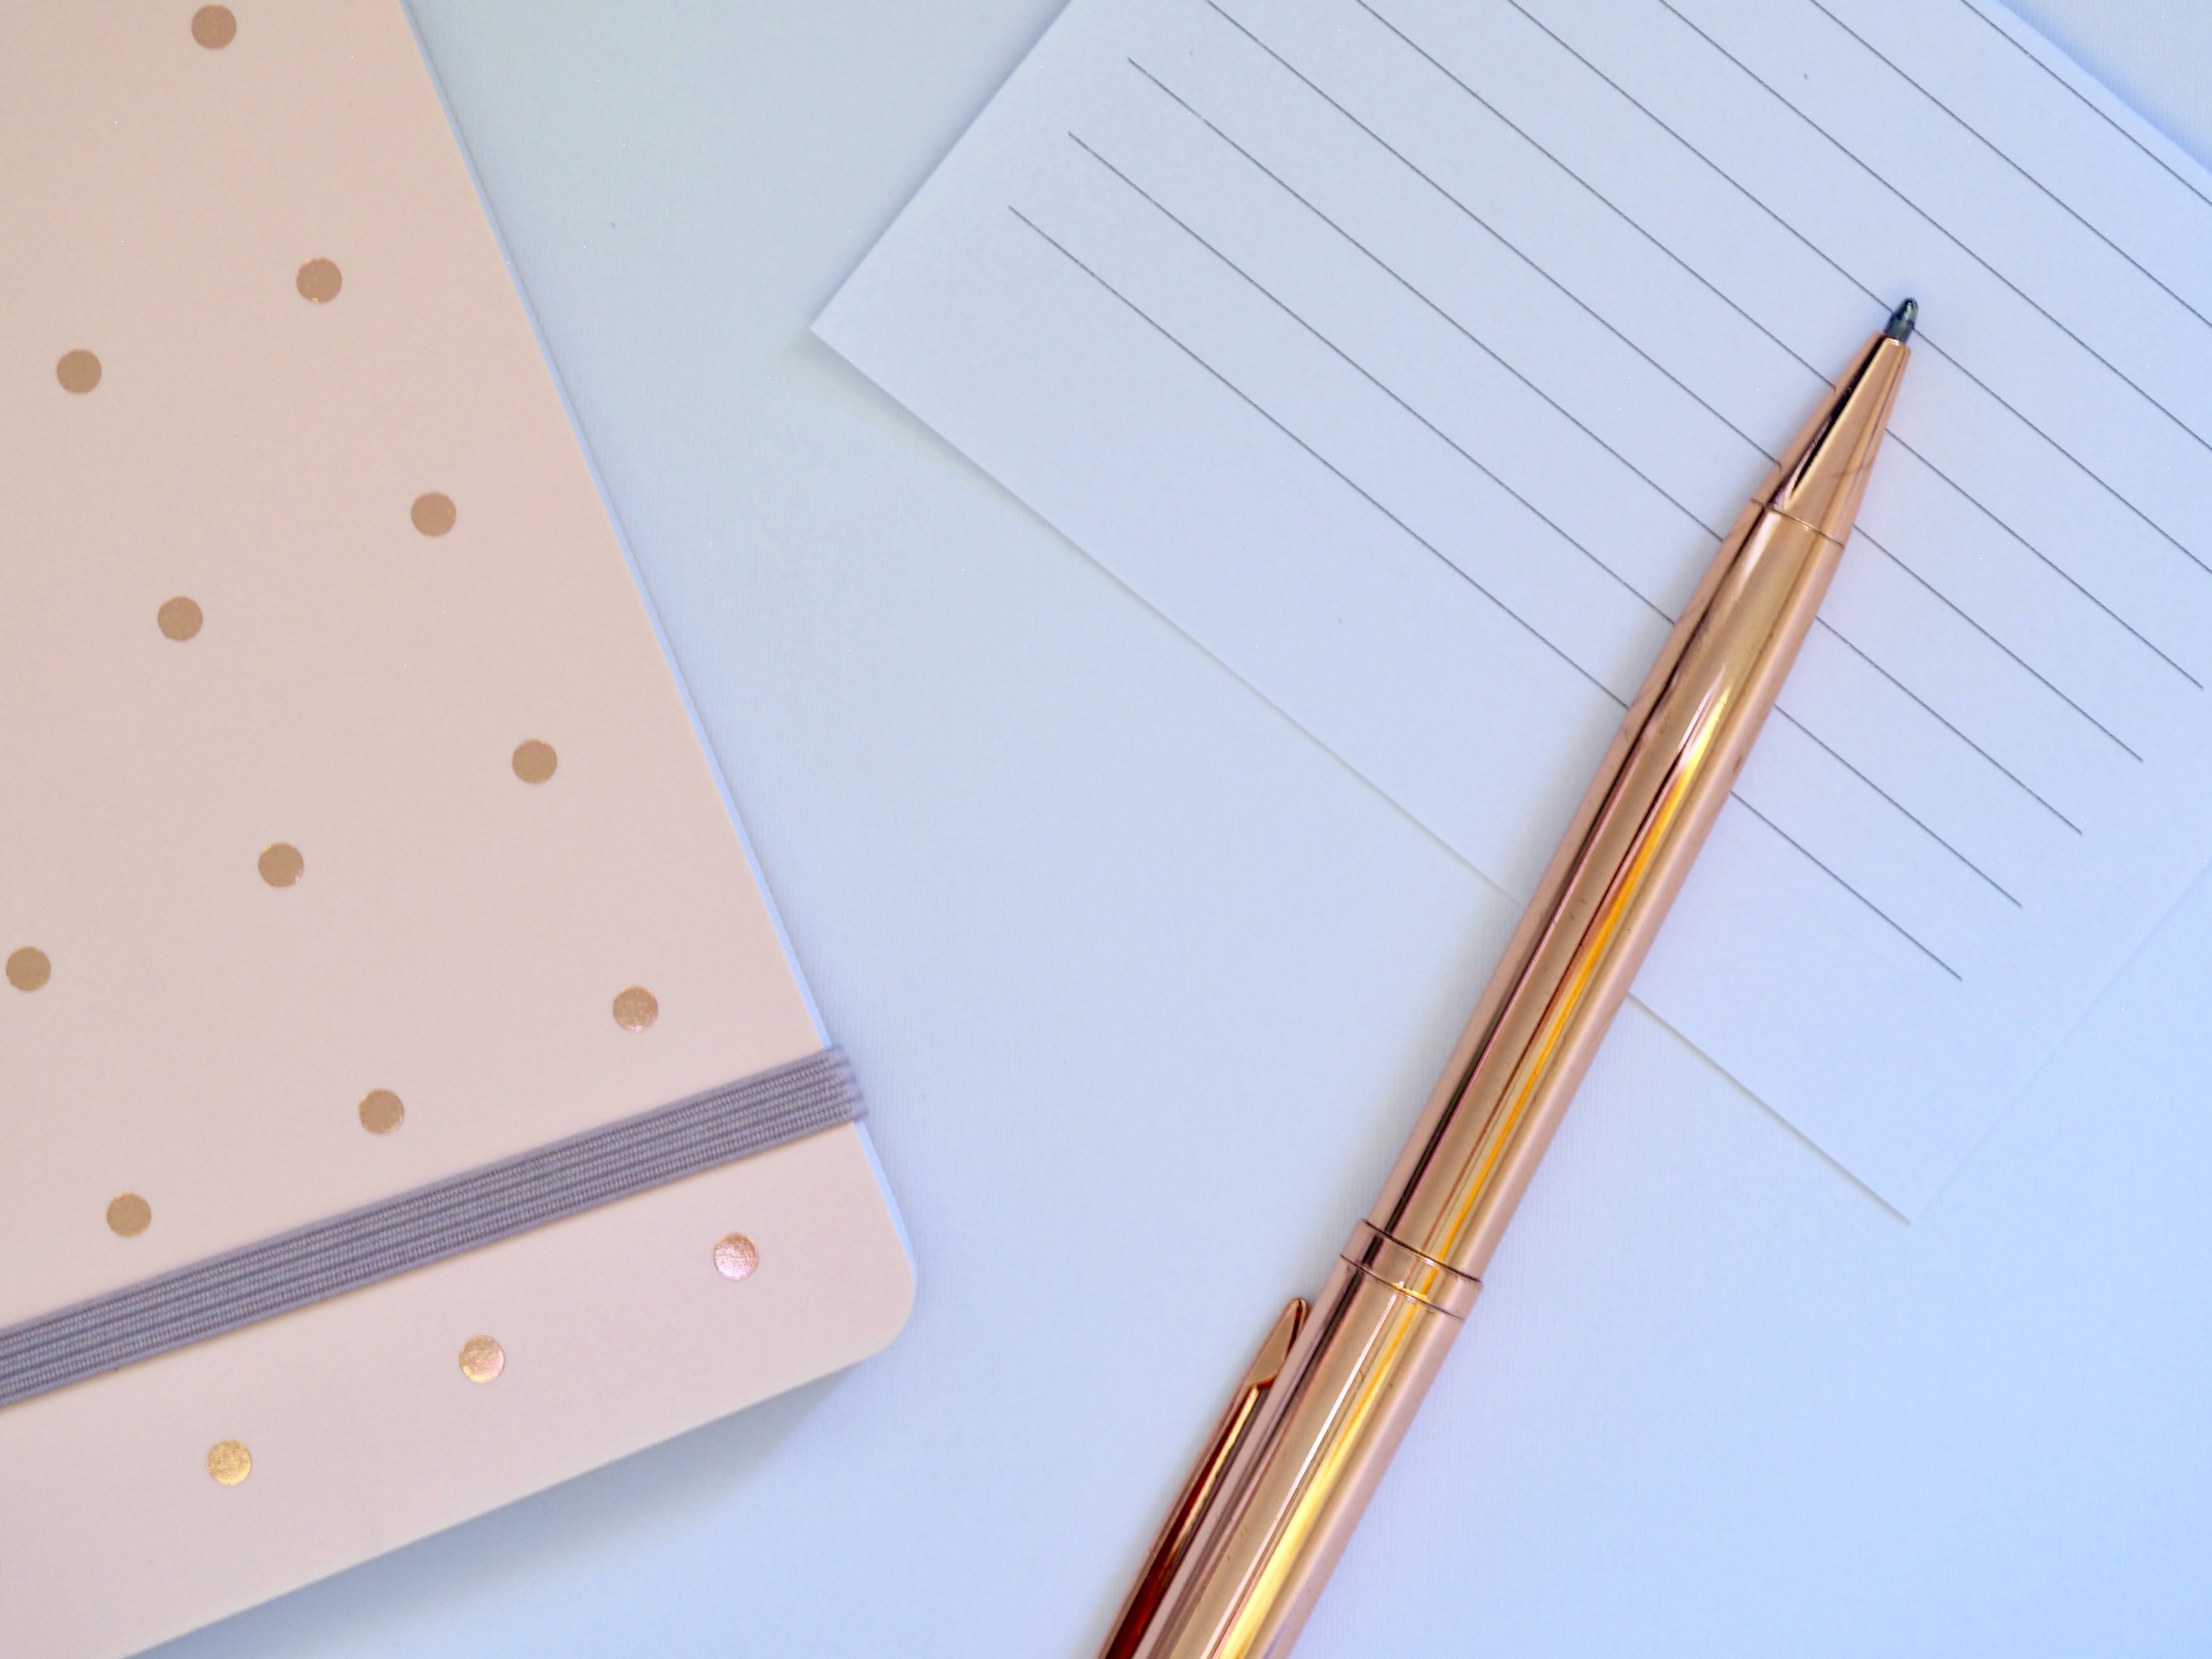
pen, stationery, pencil, paper product, paper, office supplies, notebook, writing implement, pattern, drawing